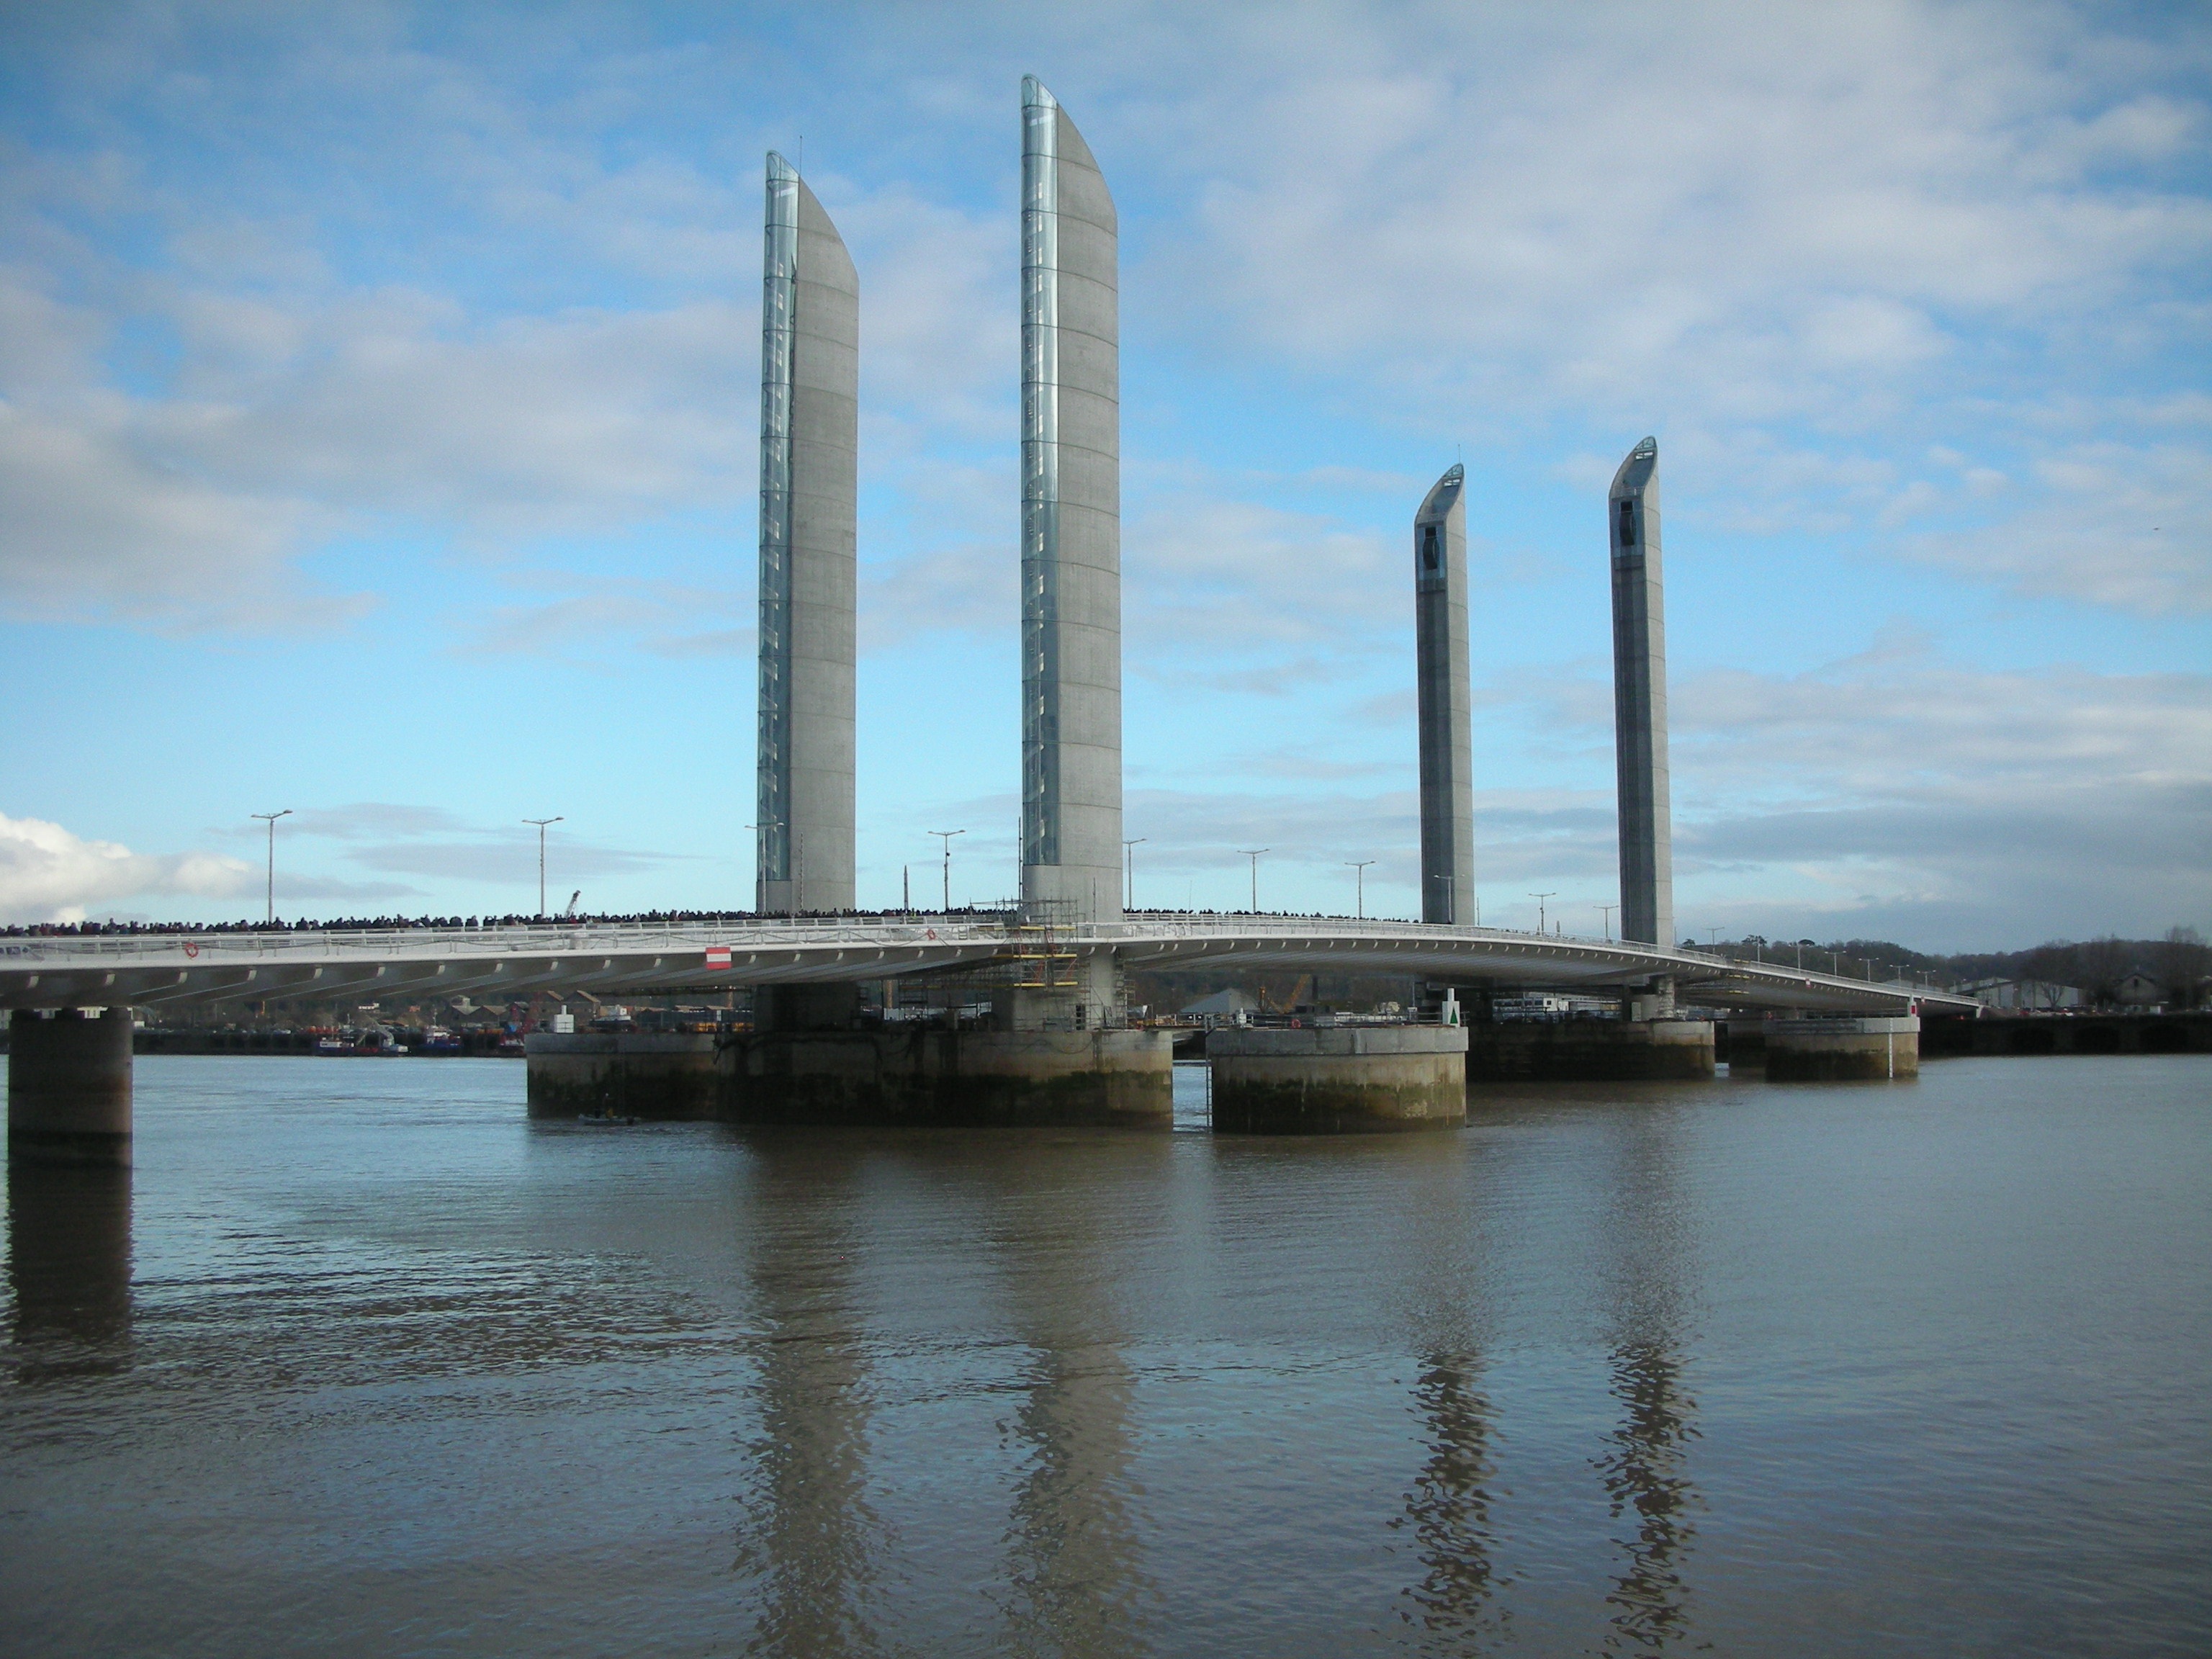
architecture, bridge, river, monument, cityscape, reflection, landmark, modern, bordeaux, heritage, bridge chaban delmas